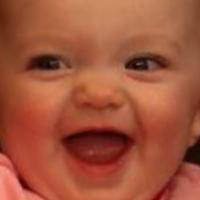
Age group: age 01-10